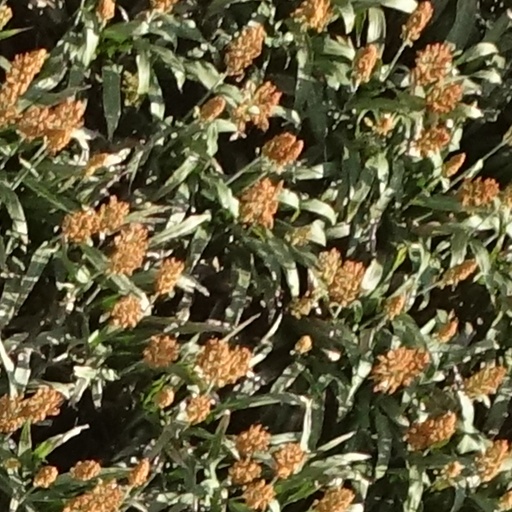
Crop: sorghum